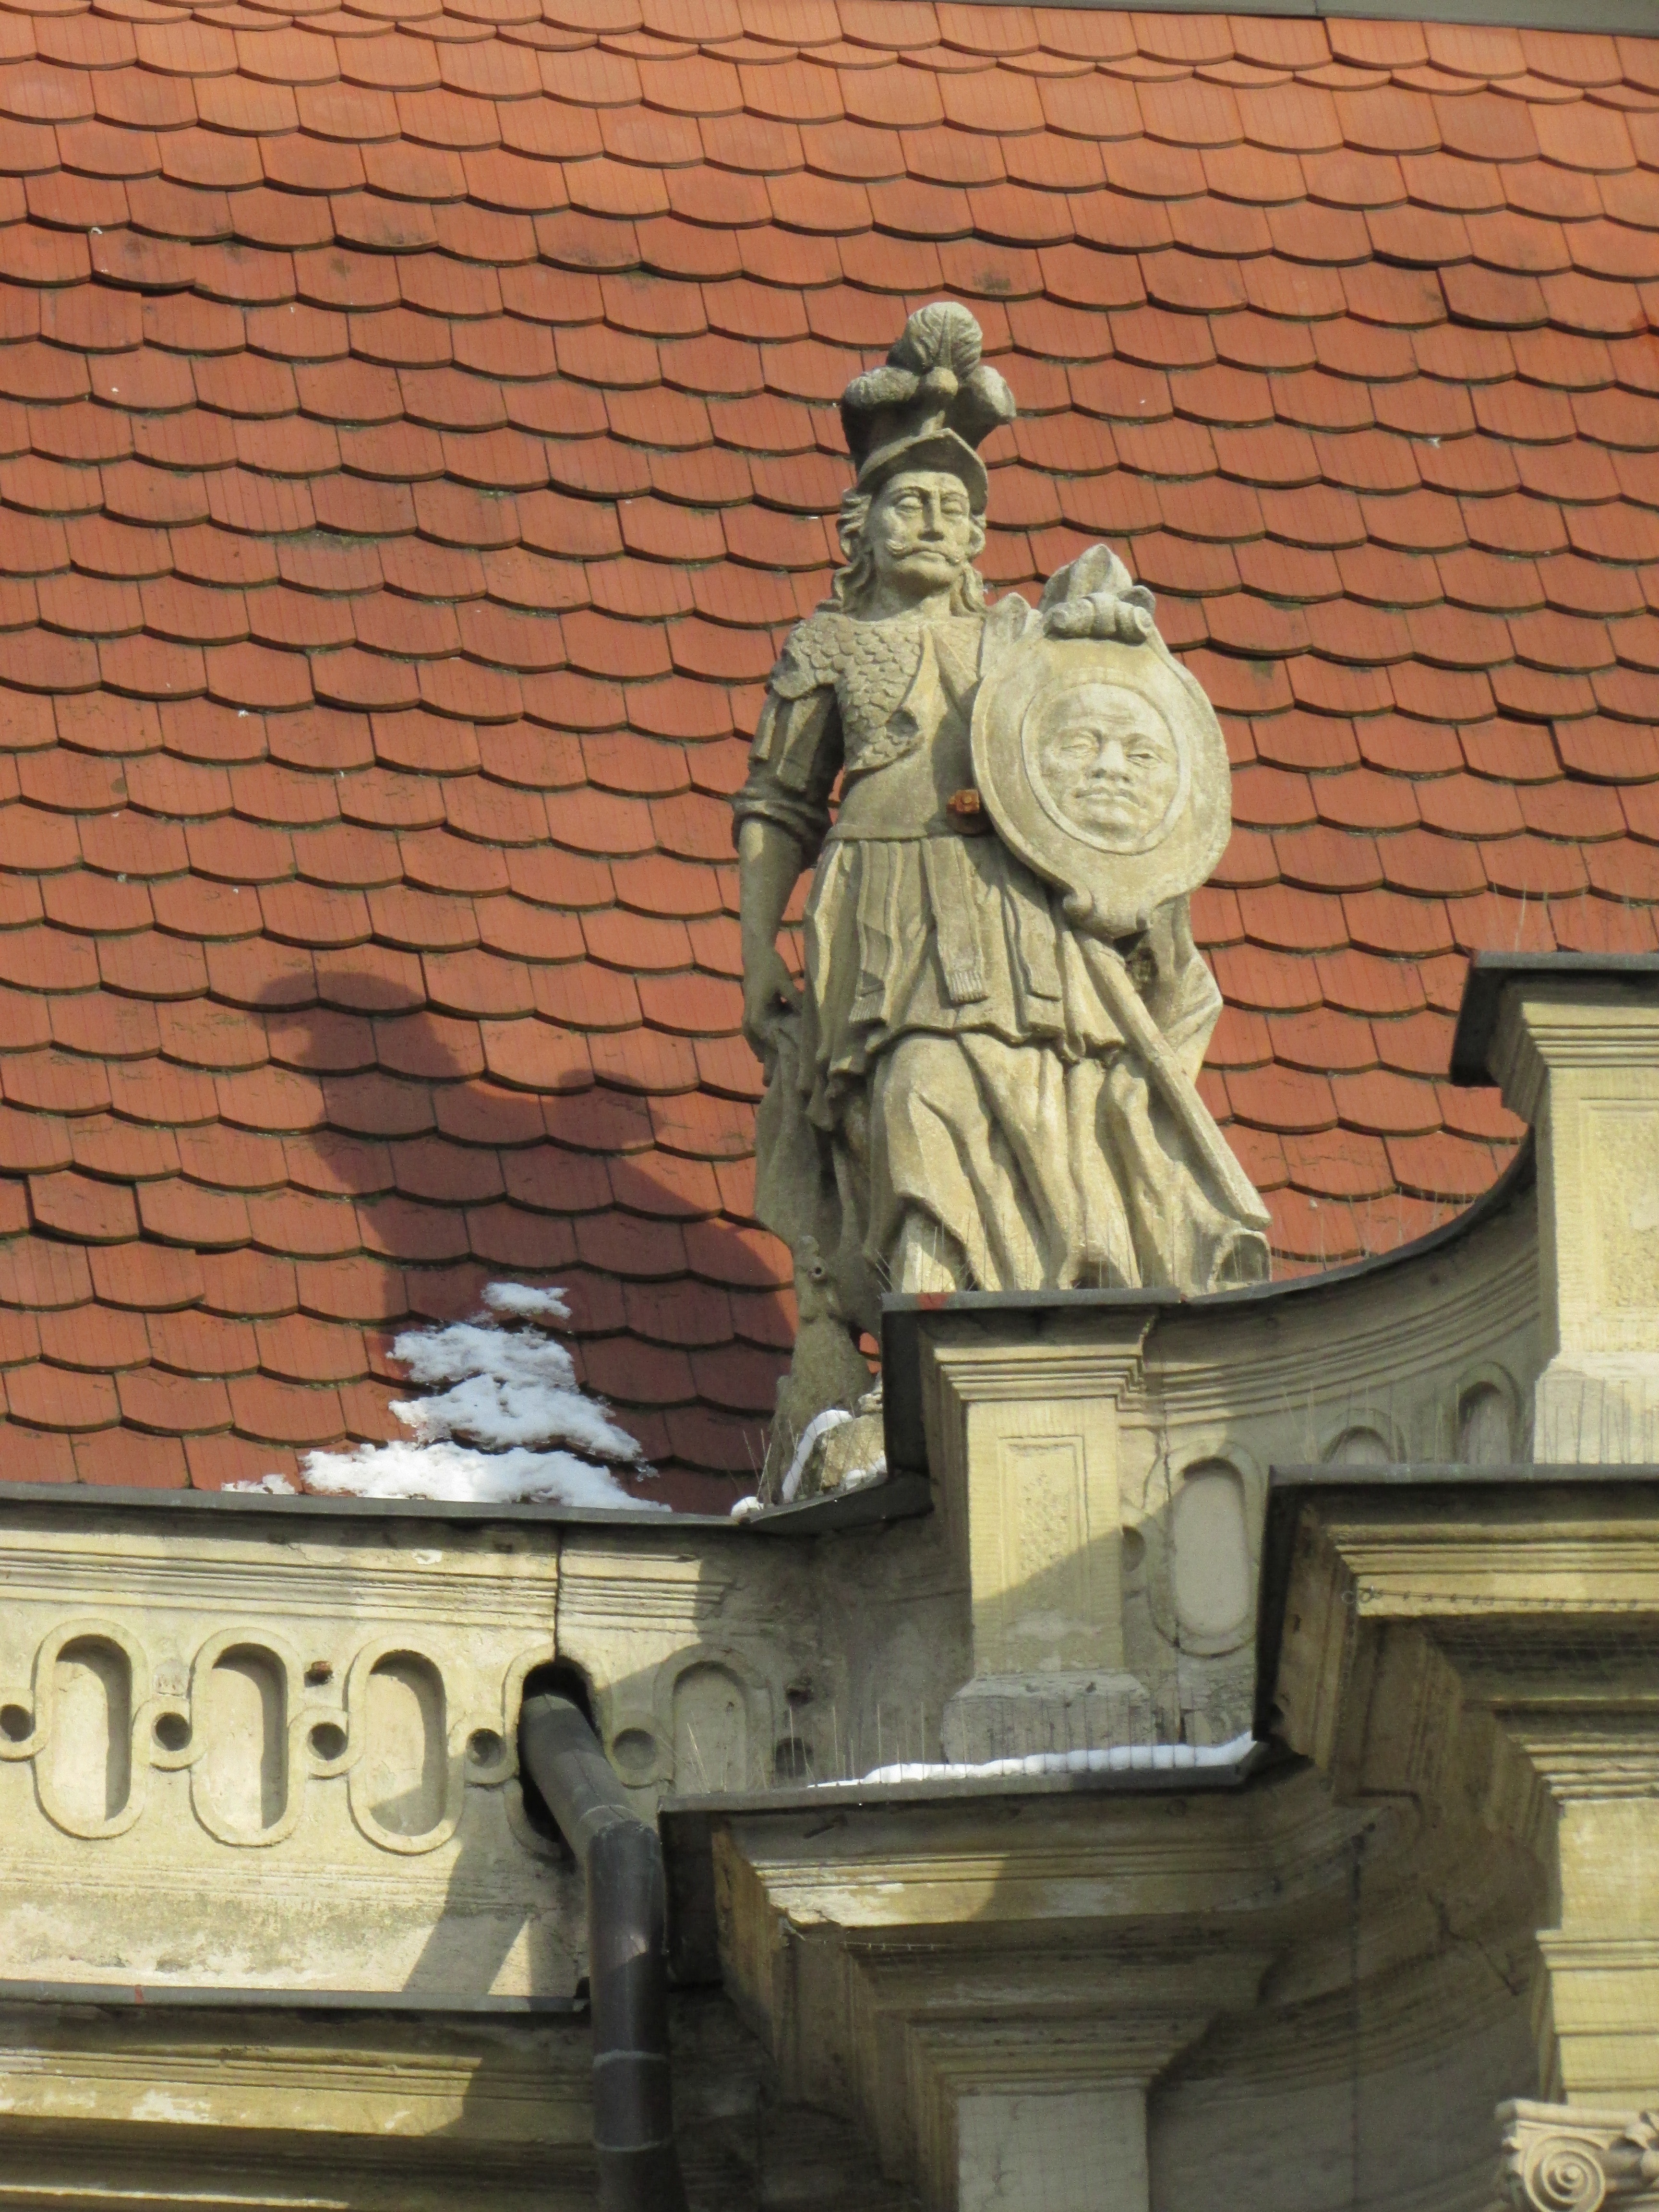
city, wall, monument, statue, artwork, old town, sculpture, art, temple, buildings, carving, romania, transylvania, the fa ade, cluj napoca, ancient history